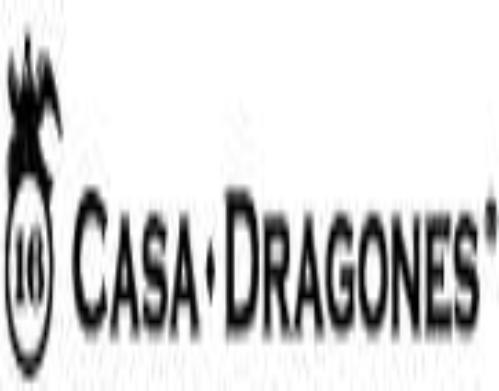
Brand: Casa Dragones
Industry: Food